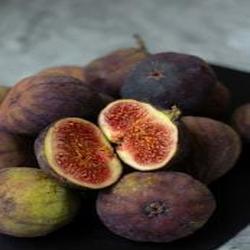
Label: Fig